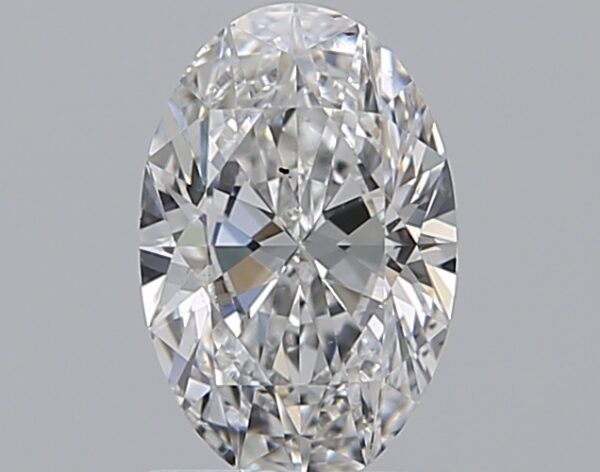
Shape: oval
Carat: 1
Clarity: SI1
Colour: D
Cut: EX
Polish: EX
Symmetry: EX
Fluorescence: N
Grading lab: GIA
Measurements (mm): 8.35 x 5.46 x 3.37